One-letter word

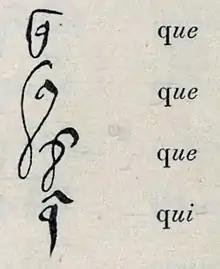
Medieval variations on the "Q"

Several authors have pointed out that there can be no more one-letter words than there are letters in the alphabet, such as Françoise Benzécri, for whom there are "as many one-letter words as there are letters." This apparently self-evident statement, however, does not take into account the impact of diacritical marks. In addition to the 26 letters of the Latin alphabet, the French language uses 16 diacritical letters accepted by the civil registry: à, â, ä, ç, é, è, ê, ë, ï, î, ô, ö, ù, û, ü and ÿ. It is also customary to retain the original diacritics in the transcription of proper names written in Latin characters in the original language, such as Å or Ø. These diacritical letters are considered unique graphemes. The same applies to graphemes resulting from elision: c', ç', d', j', l', m', n', s', t' and z'. The sixteenth-century typographical use of "q̃" for "que," notably by Joachim du Bellay and Jean de Sponde, could lead us to consider it a diacritical letter. But it is rather the transcription of an abbreviation from a Tironian note, conventionally rendered as "q'", which is to be considered as a logogram, just like the "K with diagonal stroke," abbreviative of the Breton toponym "Caer", and transcribed as "k," which is officially considered as a "manifest alteration of the spelling."